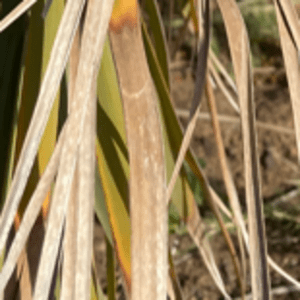
Label: Potassium Deficiency